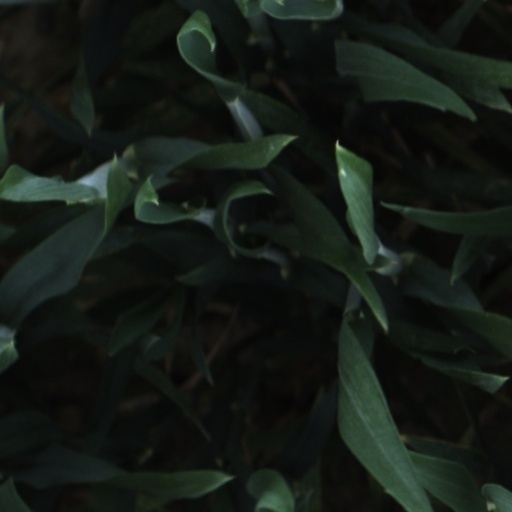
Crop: wheat